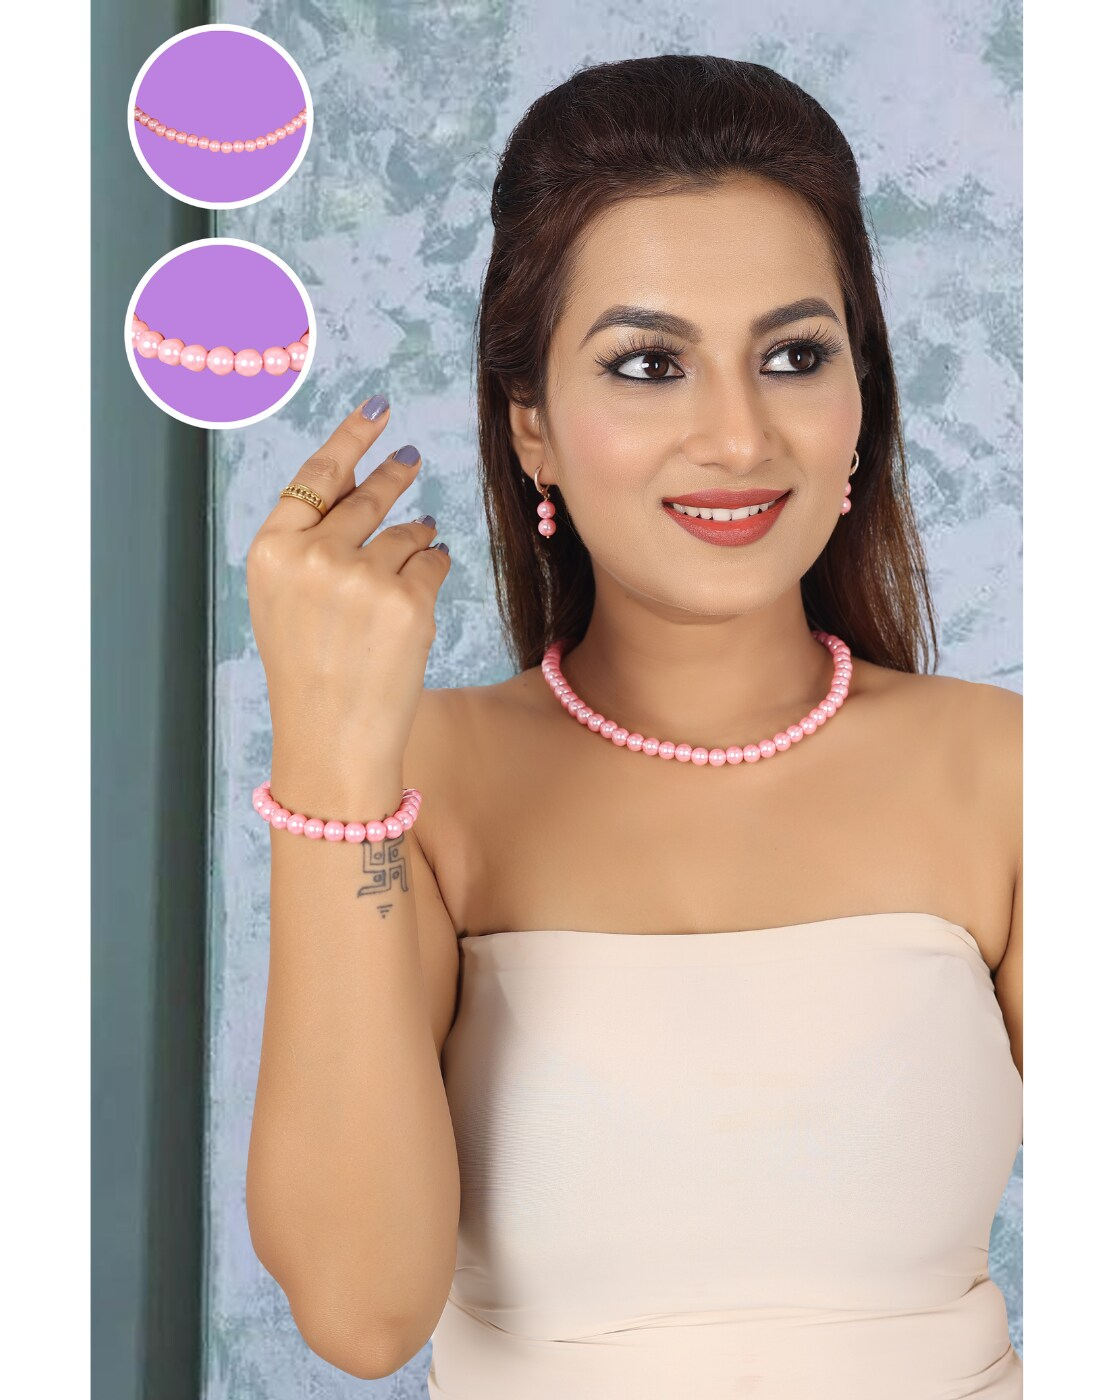
 JIYANSHI FASHION : Pearls Women's jewelry set | 3 piece jewelry set | pearl necklace, pearl bracelet, pearl earrings, set
Type: Fashion Jewellery Set
Brand: JIYANSHI FASHION
Price: Rs. 729
 Jiyanshi fashion provide you, A Jewellery set stylish fancy party wear designer traditional jewelry set for women from of the house of unique fashion.This is perfect all occasion for traditional wear ( wedding, engagement & religious for women you can wear on dresses, sarees and lehnga also with good quality product.
Features: COLOR : ROSE PINK,IDAL : WOMEN,UNIQUE PATTERN,TRENDING